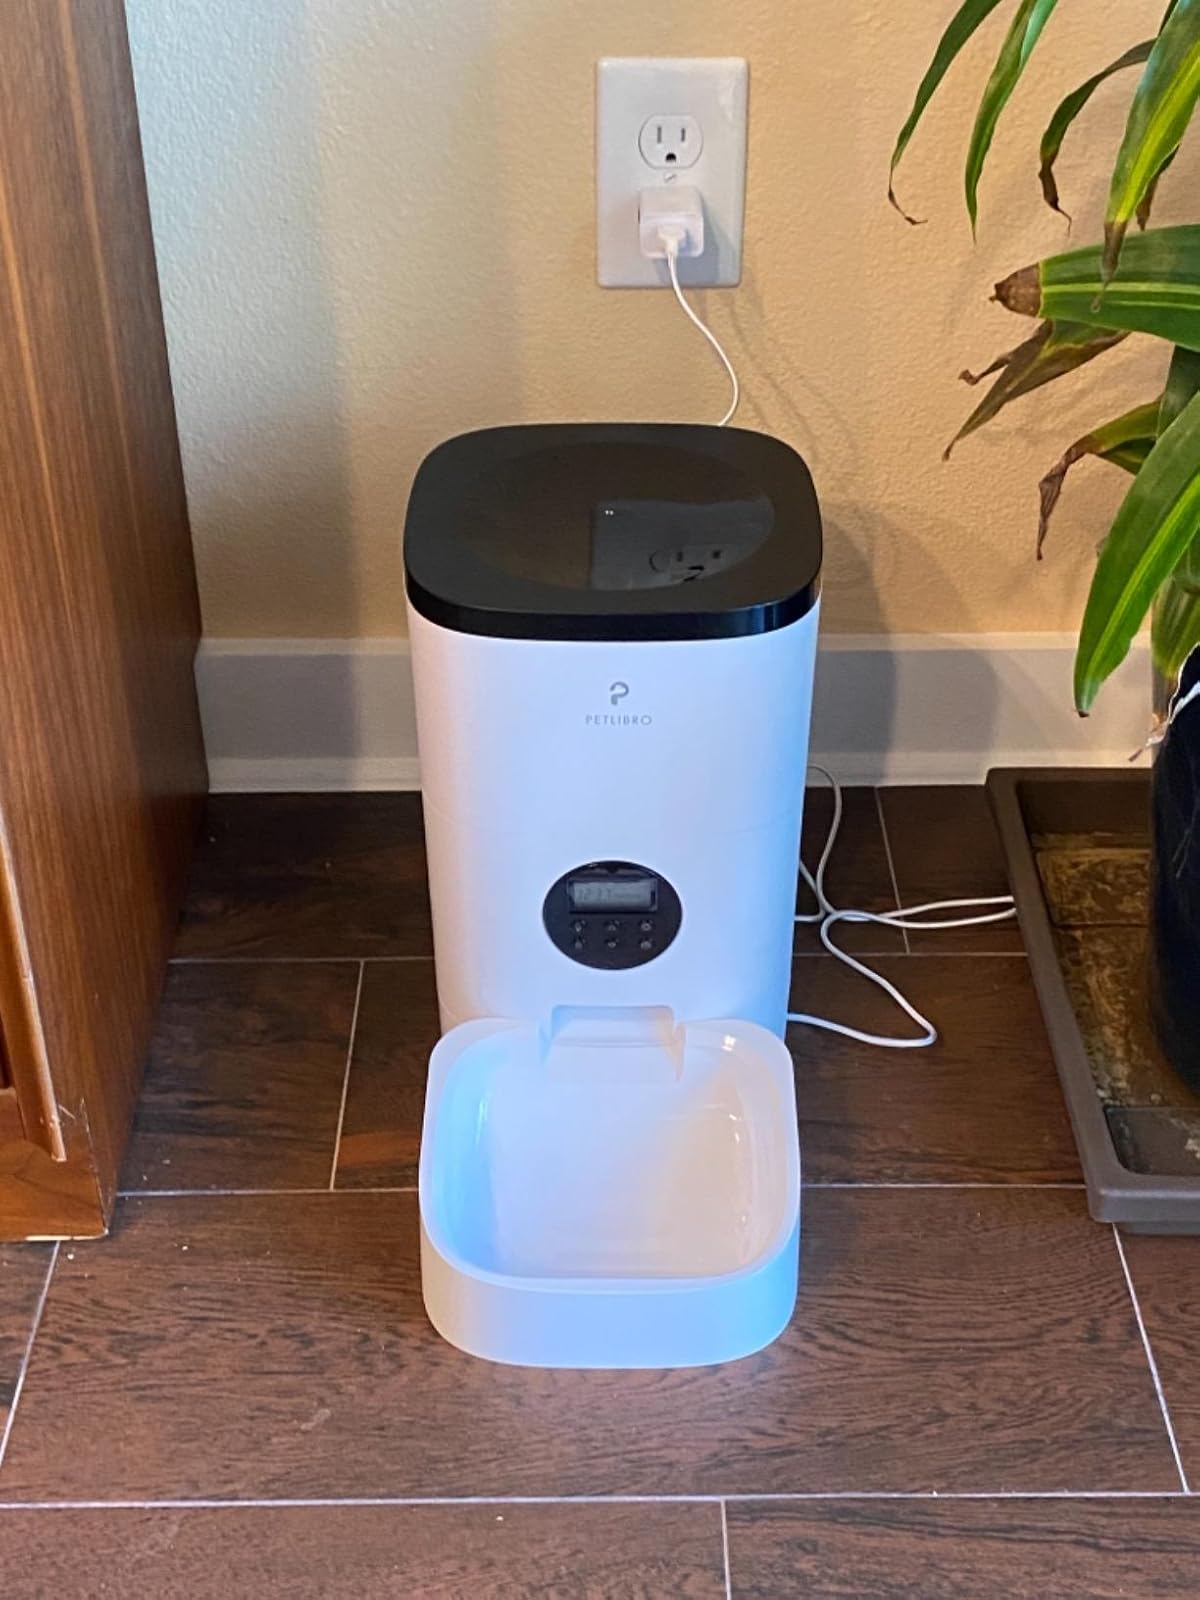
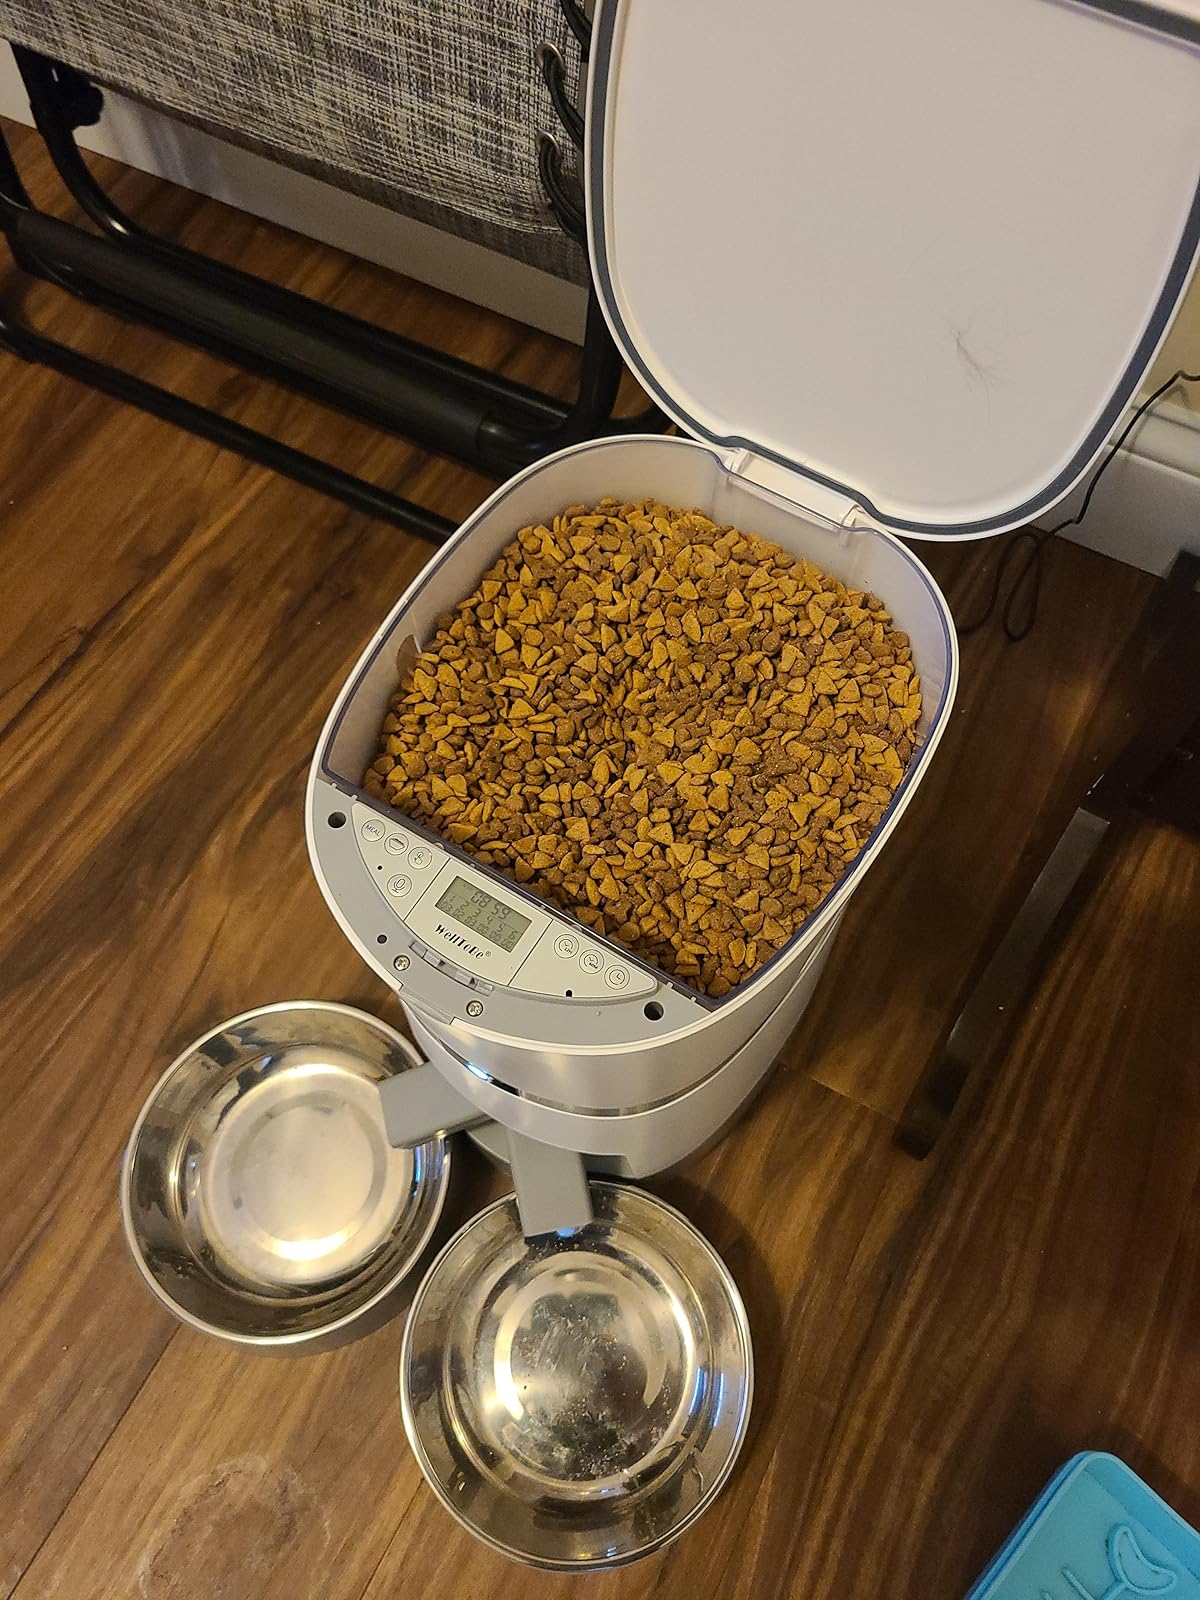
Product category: items_feeder
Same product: no